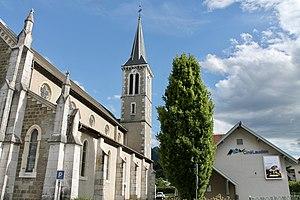
Profil de l'église Saint-Nicolas de Saint-Jorioz.
Saint-Jorioz est une commune française située dans le département de la Haute-Savoie, en région Auvergne-Rhône-Alpes.